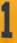
Number: 1